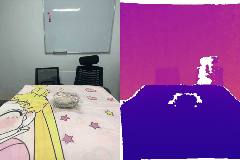
Label: cake